I, Madman

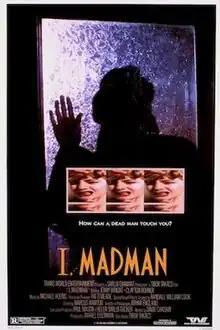
Original theatrical poster

I, Madman is a 1989 American supernatural slasher film directed by Tibor Takács and starring Jenny Wright and Clayton Rohner. Its plot follows a Los Angeles bookstore worker who becomes engrossed in a horror novel titled "I, Madman", and finds a series of murders resembling those in the book occurring around her. The film's working title was "Hardcover", and it was released in some international markets under this name.